Park Jin-yong

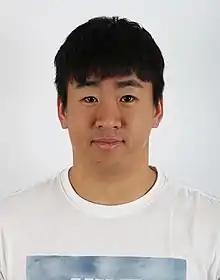
Park in 2018

Park Jin-yong (born 17 November 1993 in Muju) is a South Korean luger.